State funeral of Abraham Lincoln

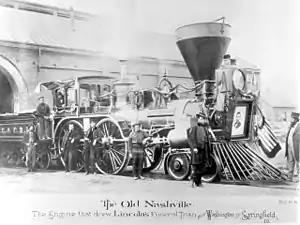
Lincoln's funeral train, the "Old Nashville", departing Washington, D.C. for Springfield, Illinois; it stopped in eleven other cities along the way.

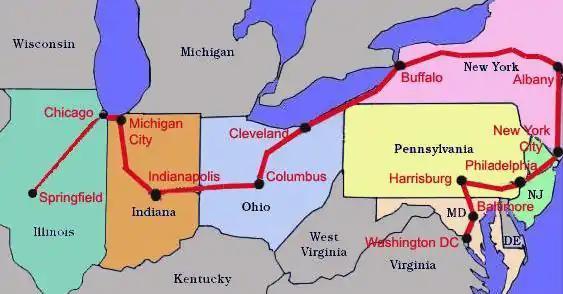
The trajectory of Lincoln's funeral train from Washington, D.C. to Springfield, Illinois

At 7a.m. on Friday, April 21, the Lincoln coffin was taken by honor guard to the depot. Cabinet secretaries Edwin M. Stanton, Gideon Welles, Hugh McCulloch, and John Palmer Usher, as well as, generals Ulysses S. Grant, and Montgomery C. Meigs left the escort at the depot, and at 8a.m. the train departed. At least 10,000 people witnessed the train's departure from Washington.